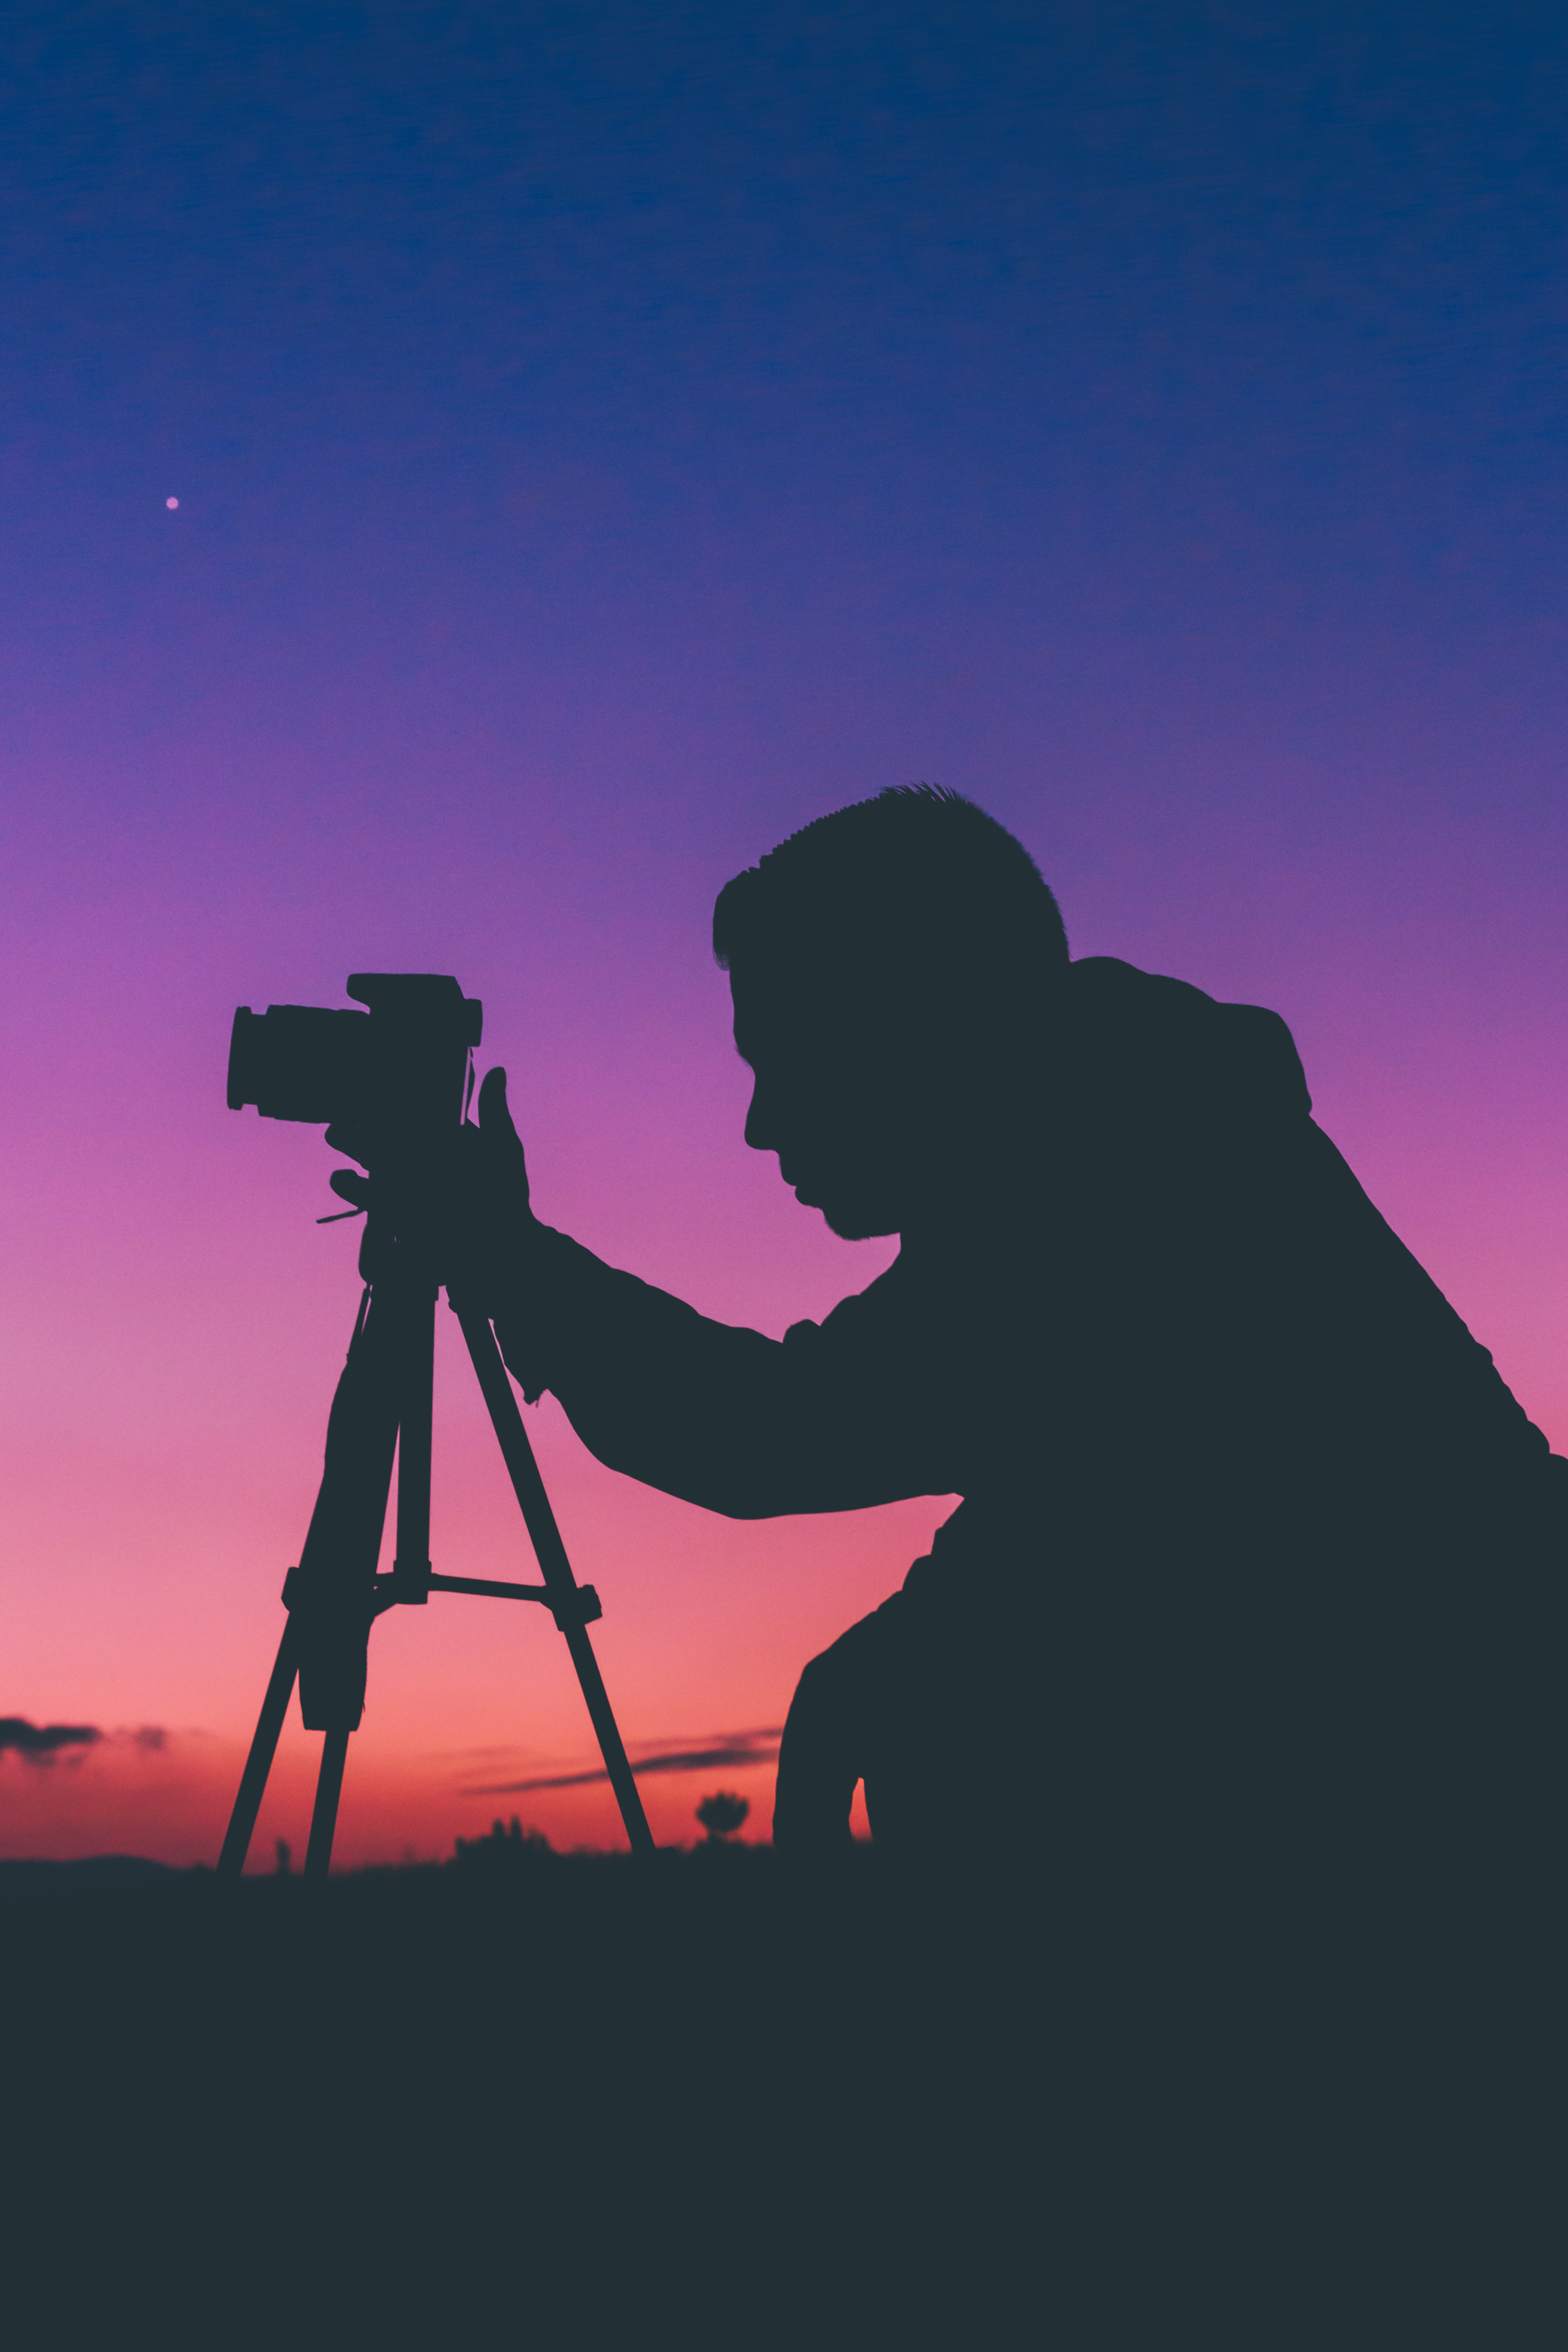
horizon, silhouette, mountain, sunrise, sunset, camera, photographer, purple, dawn, dusk, pink, illustration, screenshot